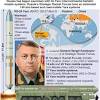
Label: Air Defense